Matthew W. Bullock

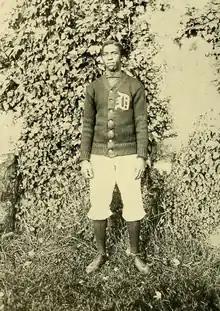
Bullock while coach at Massachusetts Agricultural and Mechanical School

Bullock was to start his time at Dartmouth College in 1901. His father sent him $50 for his tuition (equivalent to about $1,300 in 2021) and enrolled him at Dartmouth College. He had to start working to pay his tuitions. He enrolled at Dartmouth in the autumn and was elected to the Glee Club for his singing abilities, as well as serving on the track team for all four years. Bullock was the first African American to play football at Dartmouth, but he played a game his freshman year. He finished second in the high jump at an event that year.